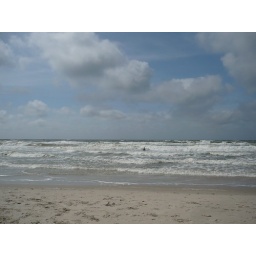
This was the best beach, no rocks in the water and the waves weren't so strong